Star Wars (1977 comic book)

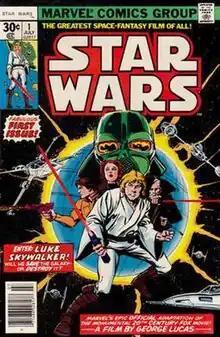
Issue #1 cover

Star Wars is a comic book series published by Marvel Comics from April 12, 1977 to May 27, 1986. Featuring classic "Star Wars" characters Luke Skywalker, Princess Leia, Han Solo, Chewbacca, , and R2-D2, the first six issues adapt the May 1977 film "Star Wars". The series chronicled their subsequent adventures for 107 issues and three annuals, including a six-issue adaptation of the 1980 sequel film "The Empire Strikes Back" in 1980–1981.